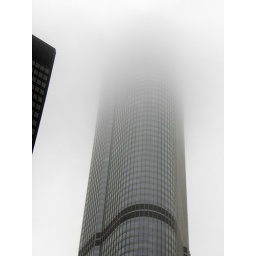
The second tallest building in Chicago disappears into the drizzly clouds of January.